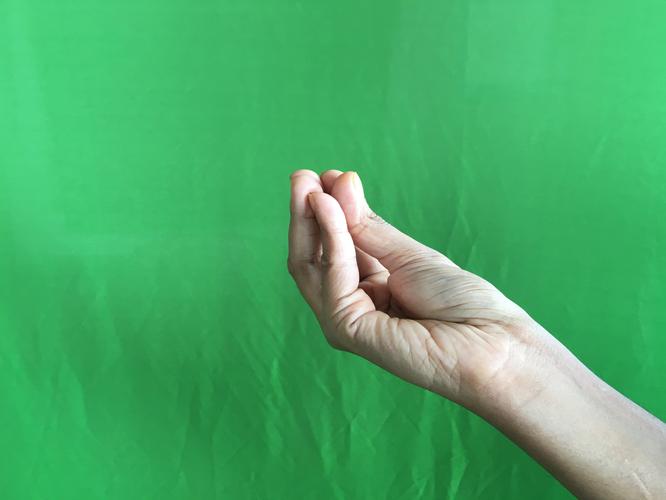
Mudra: Mukulam
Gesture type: single_hand